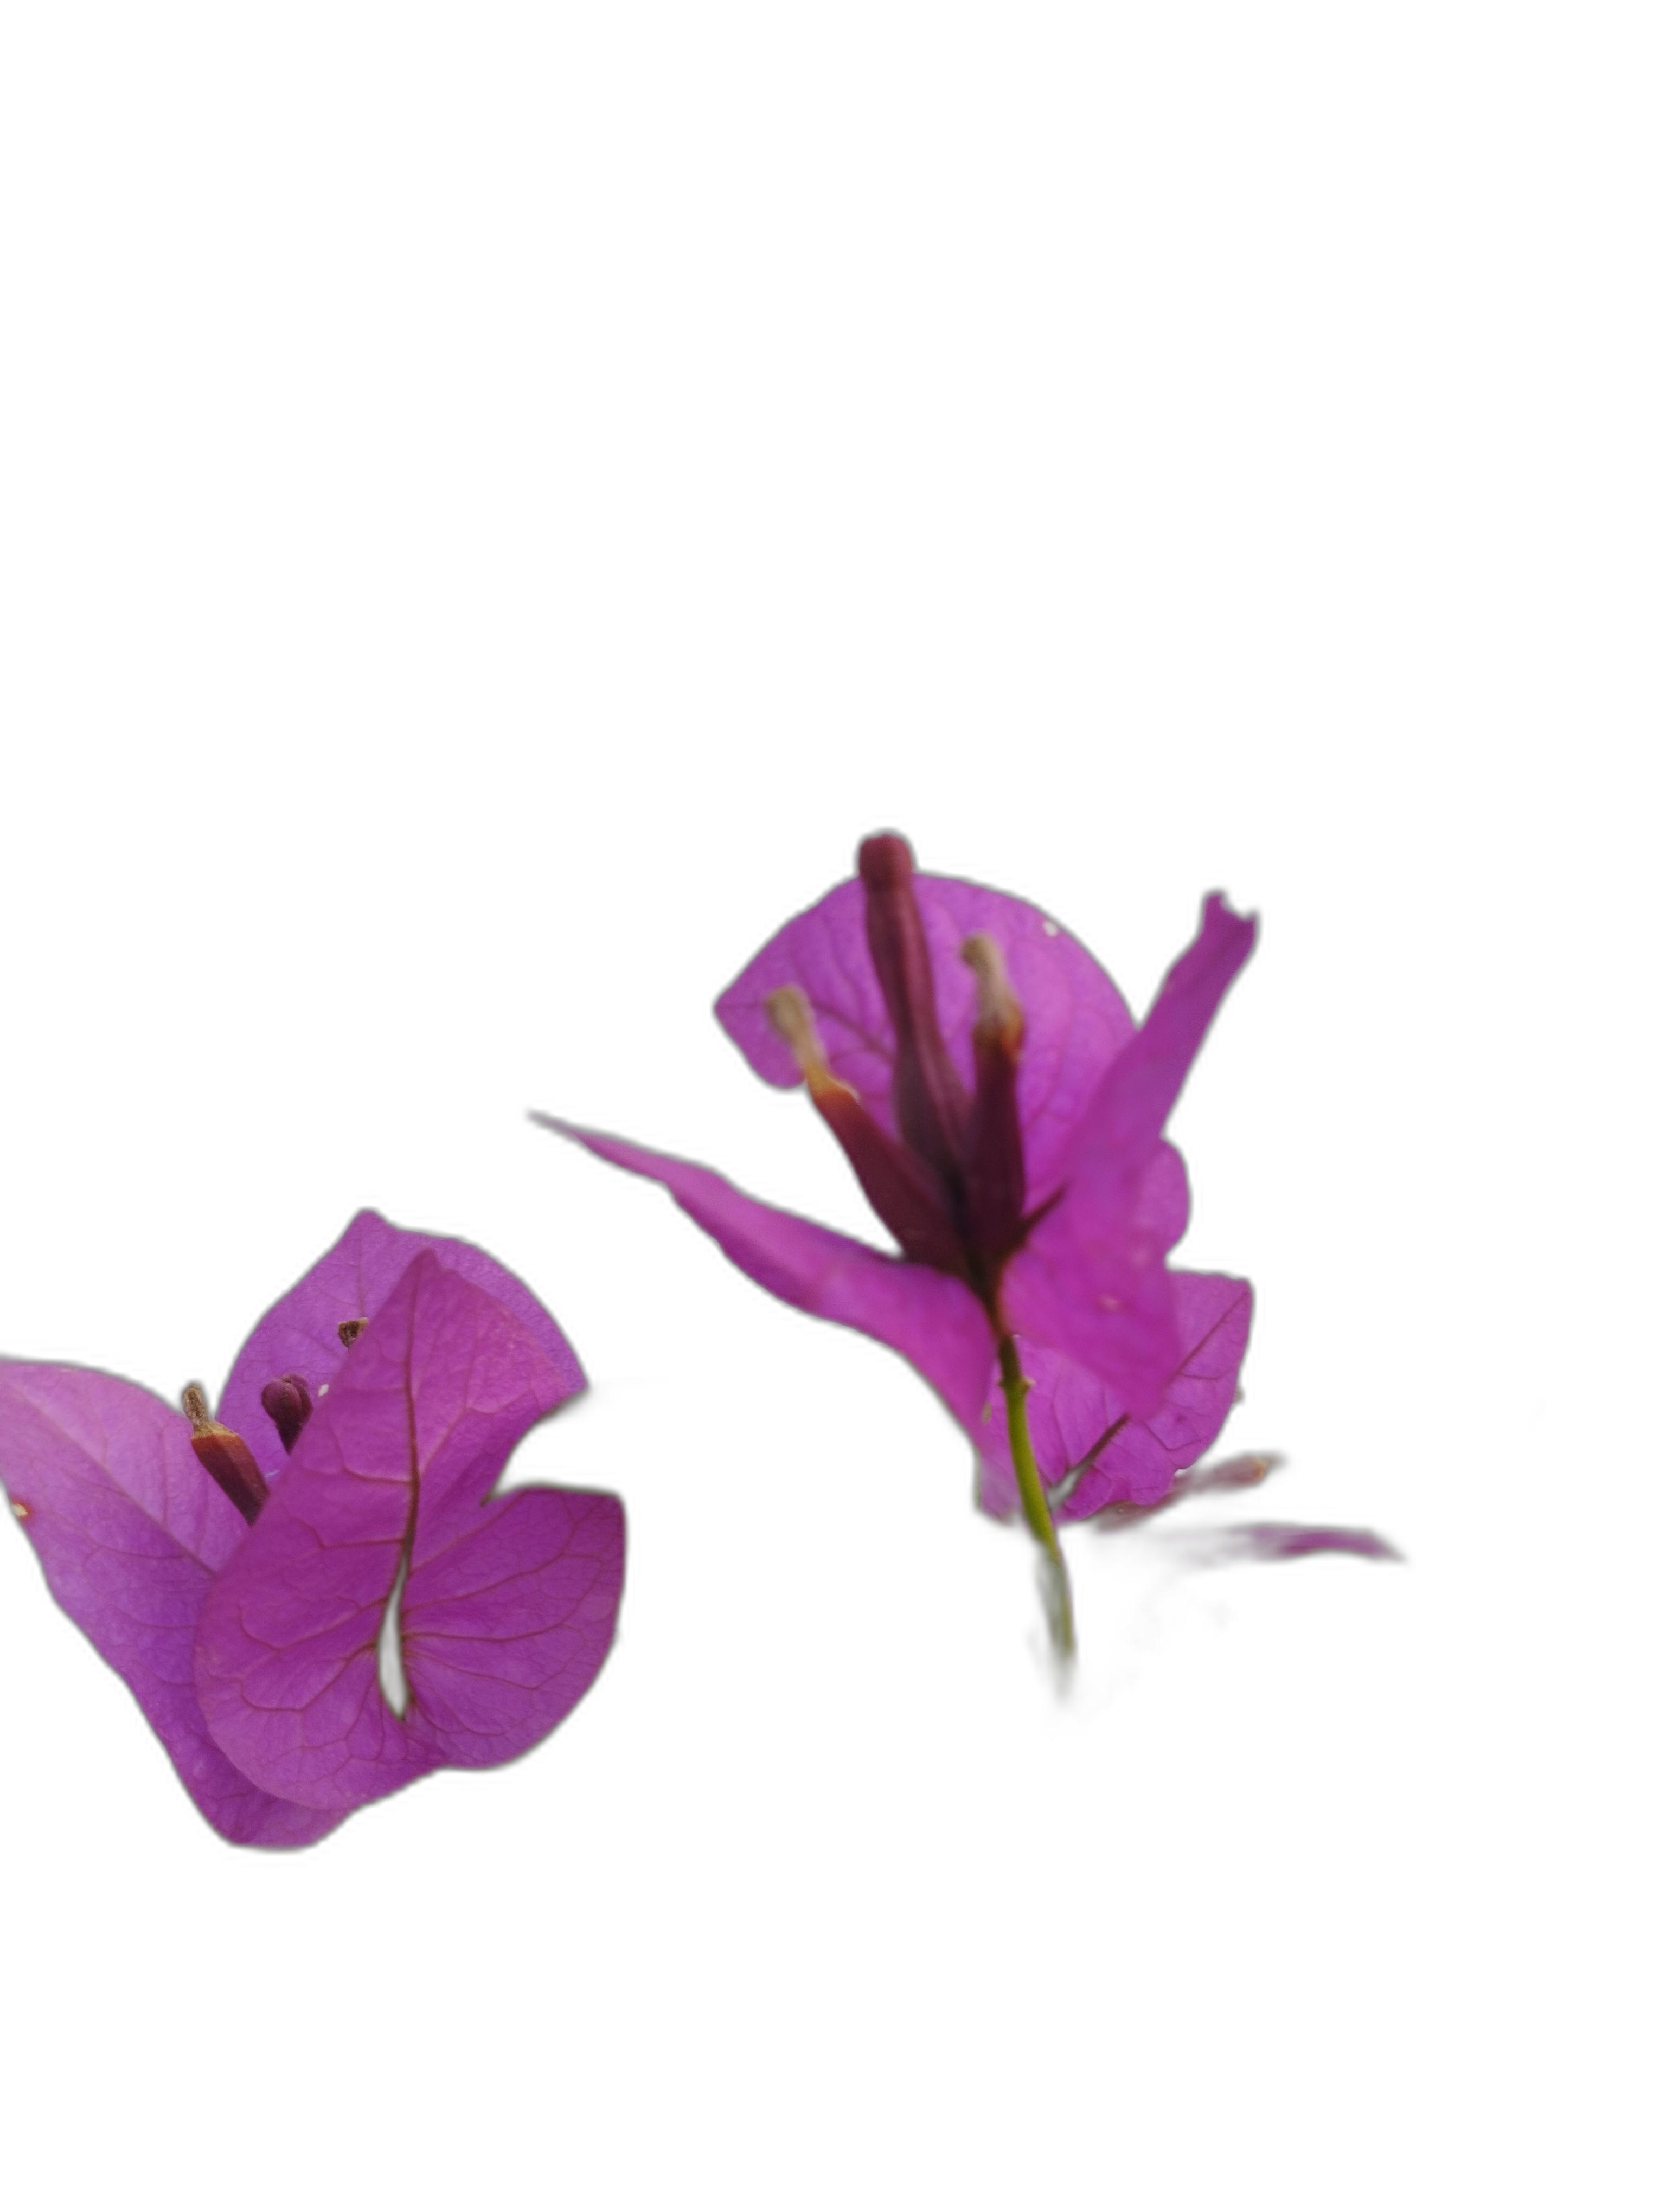
Label: Bougainvillea